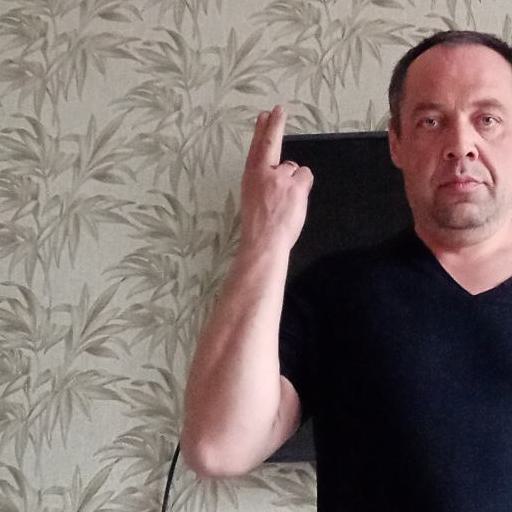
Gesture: two_up_inverted